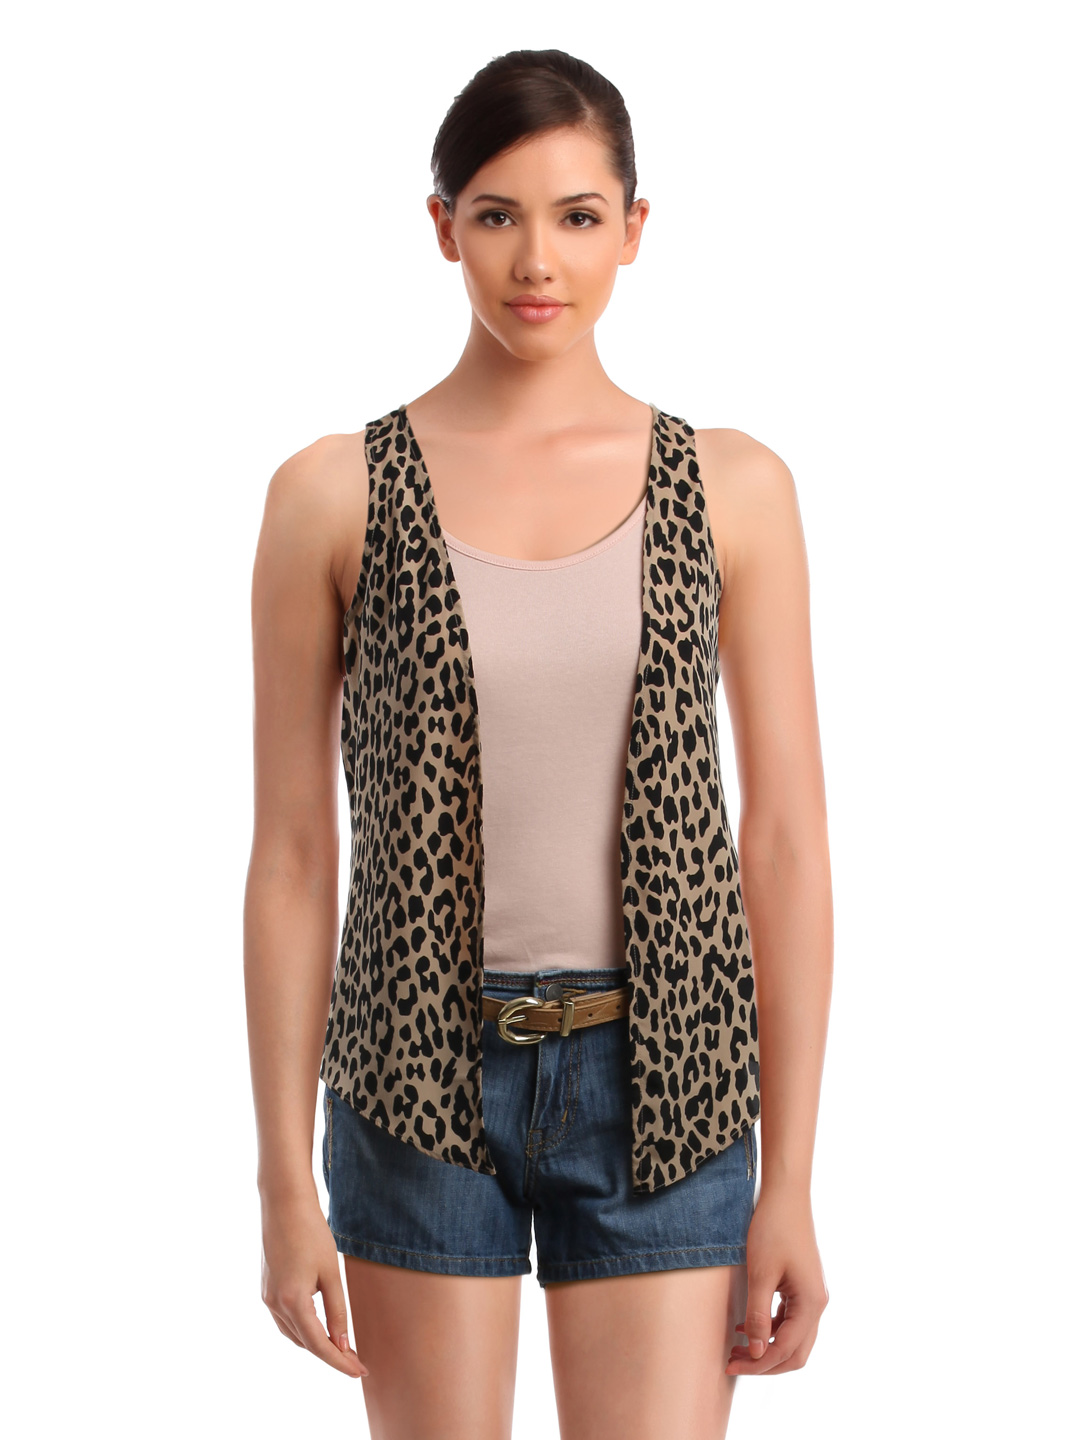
Femella Women Black & Beige Shrug
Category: Apparel / Topwear / Shrug
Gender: Women
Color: Beige
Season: Summer 2012
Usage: Casual